Arbroath railway station

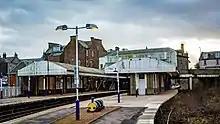
The station seen in 2020

Arbroath railway station serves the town of Arbroath in Angus, Scotland. The station is east of Dundee on the line between Dundee and Aberdeen, between Carnoustie and Montrose. There are two crossovers at the north end of the station, which can be used to facilitate trains turning back if the line south to Carnoustie is blocked. ScotRail, who manage the station, provide most of the services, along with CrossCountry, London North Eastern Railway and Caledonian Sleeper.